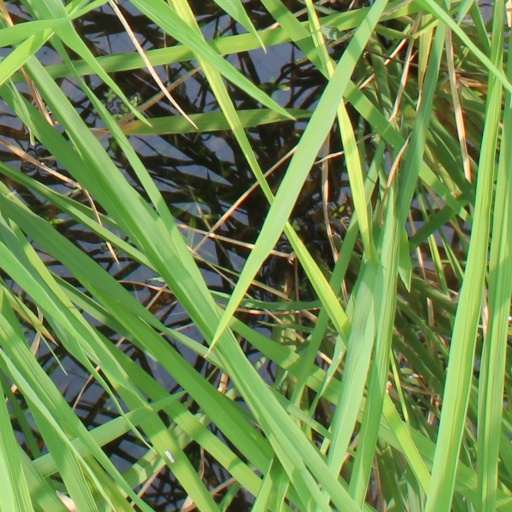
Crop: rice